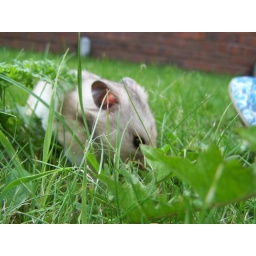
I hide in grass like tiger